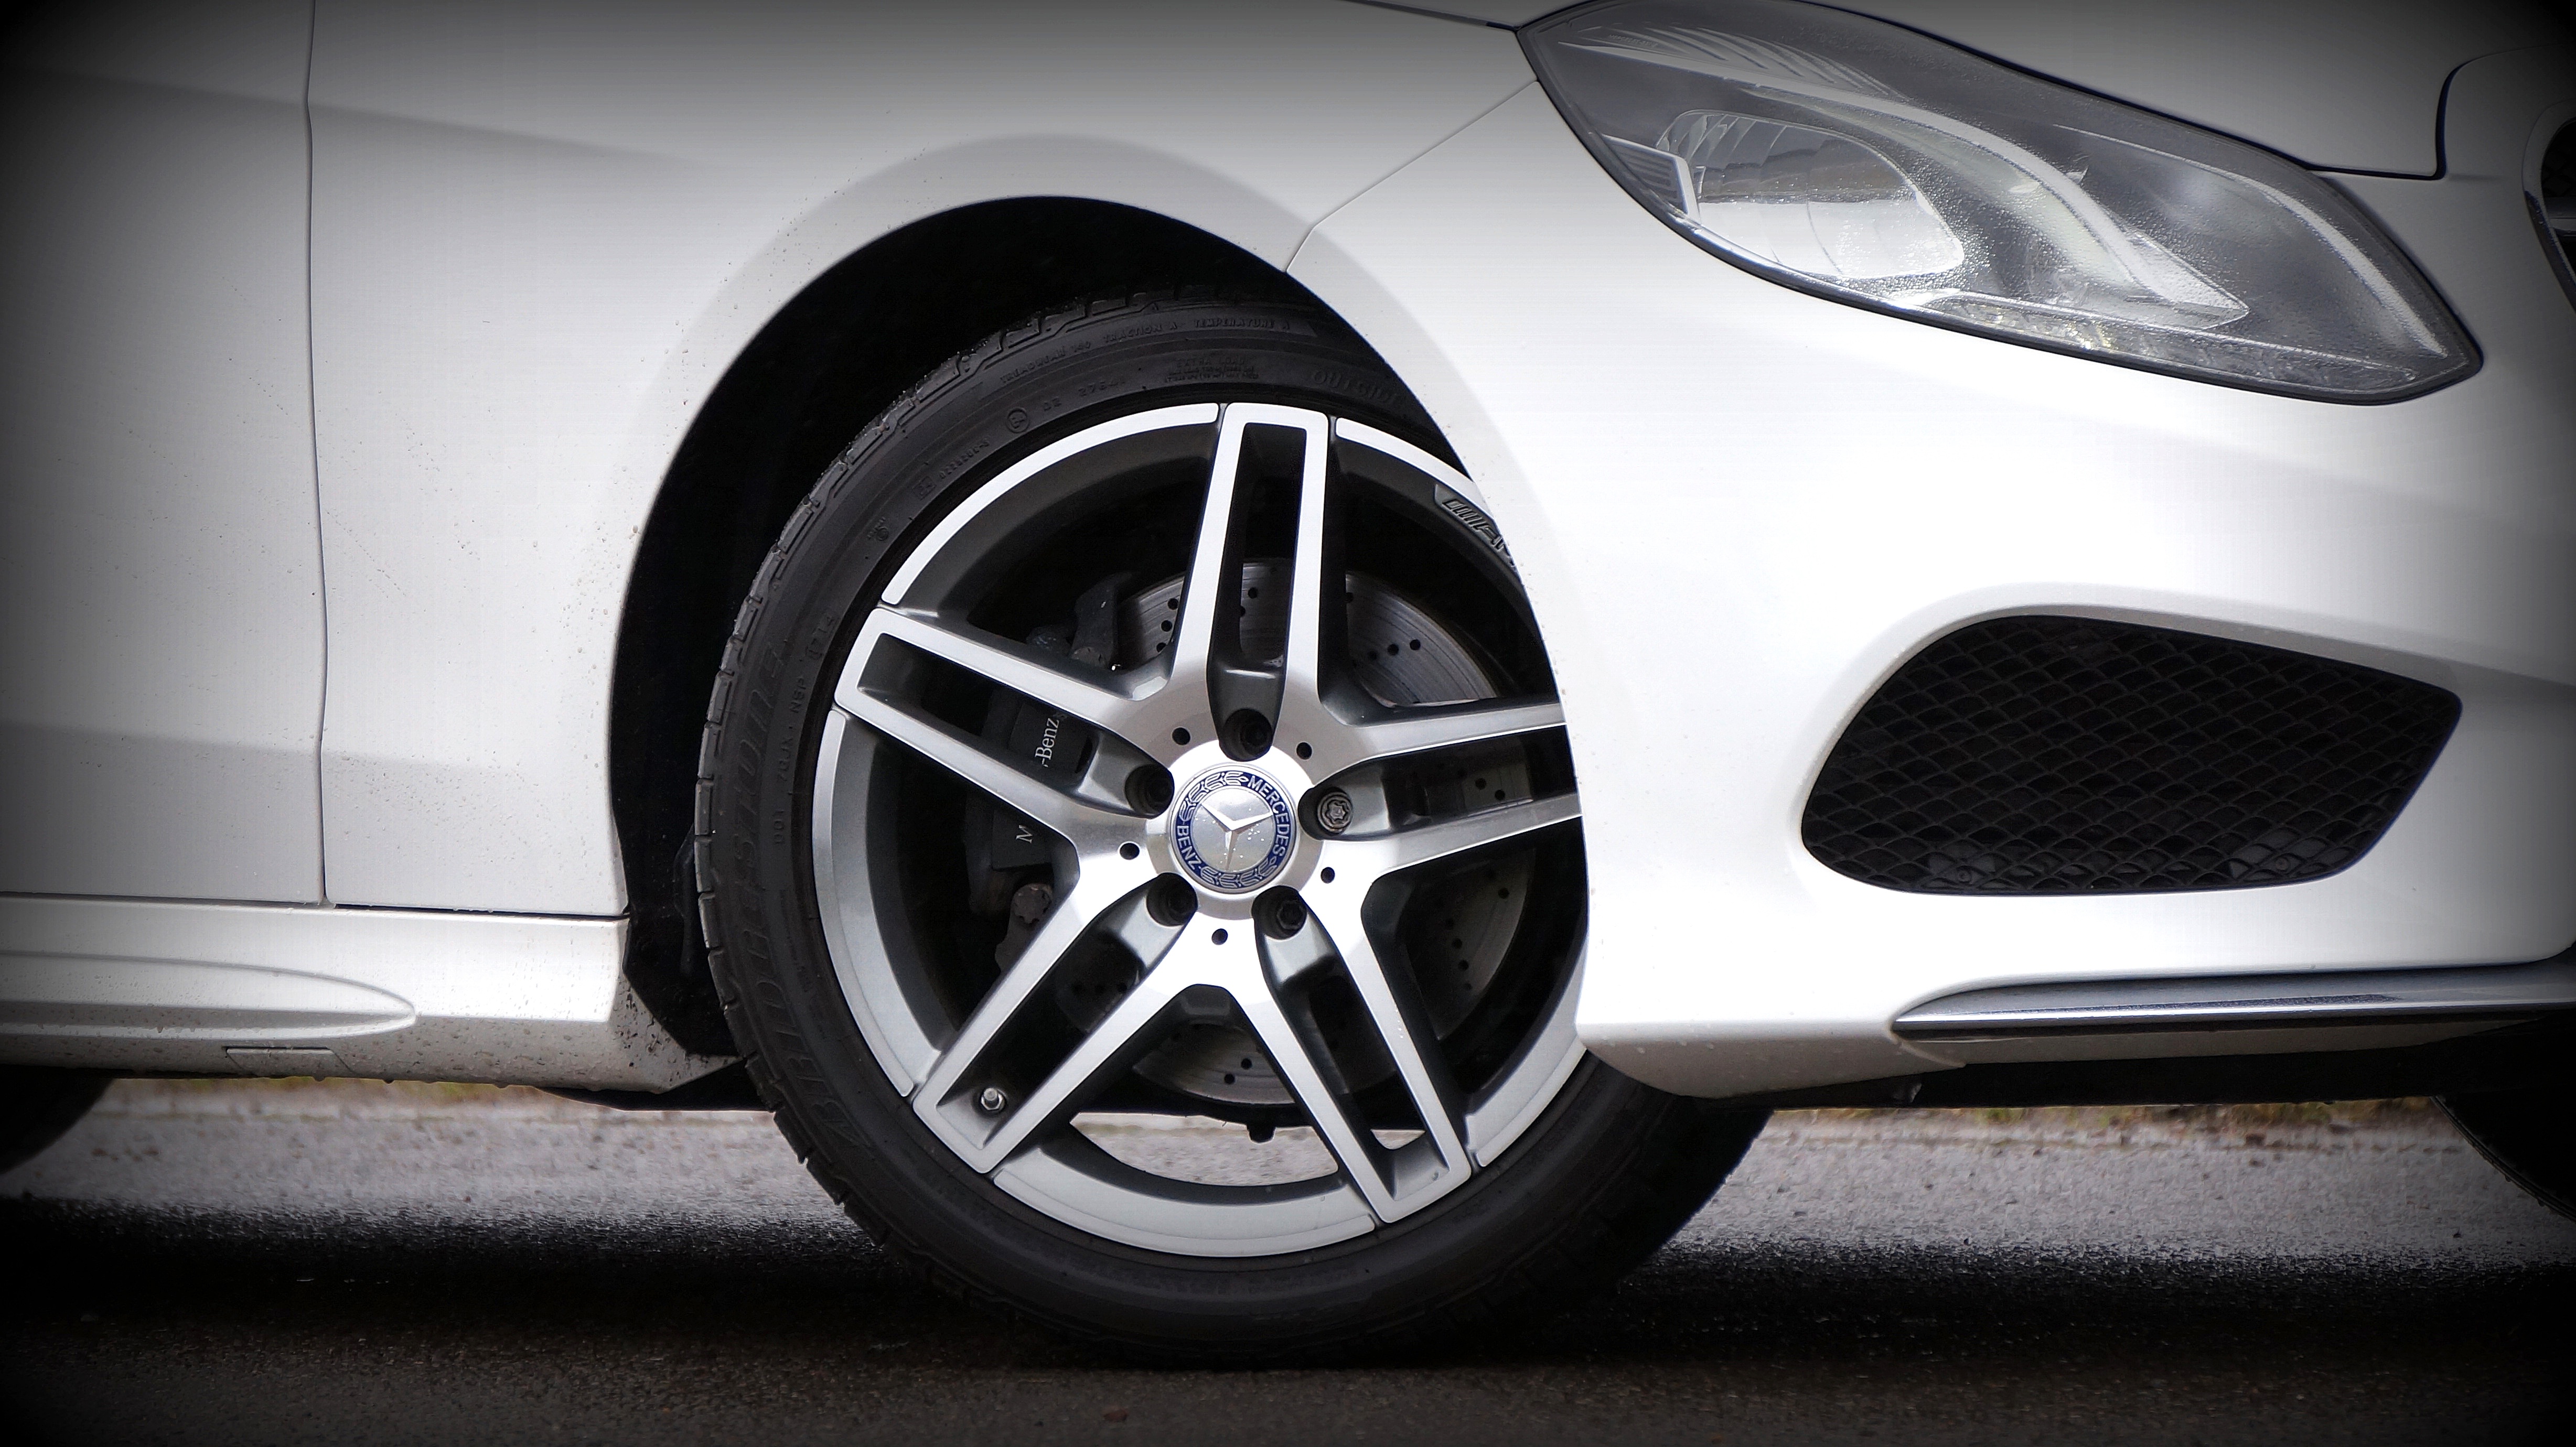
technology, car, wheel, automobile, transportation, transport, vehicle, spoke, show, auto, modern, automotive, sports car, bumper, supercar, luxury, design, rim, motor, sedan, mercedes, mercedes benz, benz, land vehicle, automobile make, automotive exterior, automotive design, luxury vehicle, executive car, sports sedan